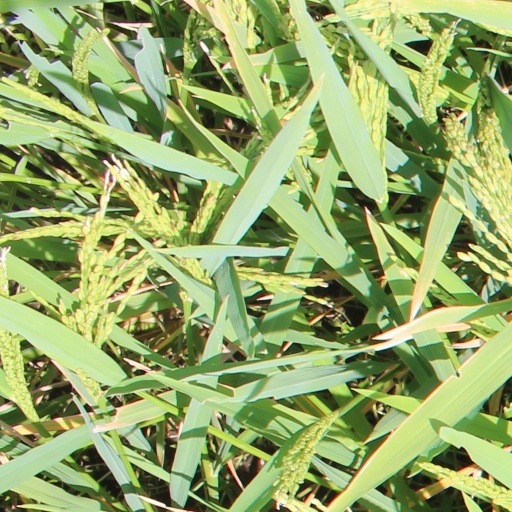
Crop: rice